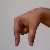
The image shows a hand gesture representing the letter 'Q' in Indian Sign Language.